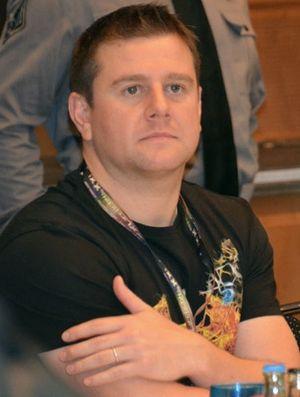
Kai Owen est un acteur gallois, né le 4 septembre 1975 à Llanrwst, Conwy, dans le nord du Pays de Galles.